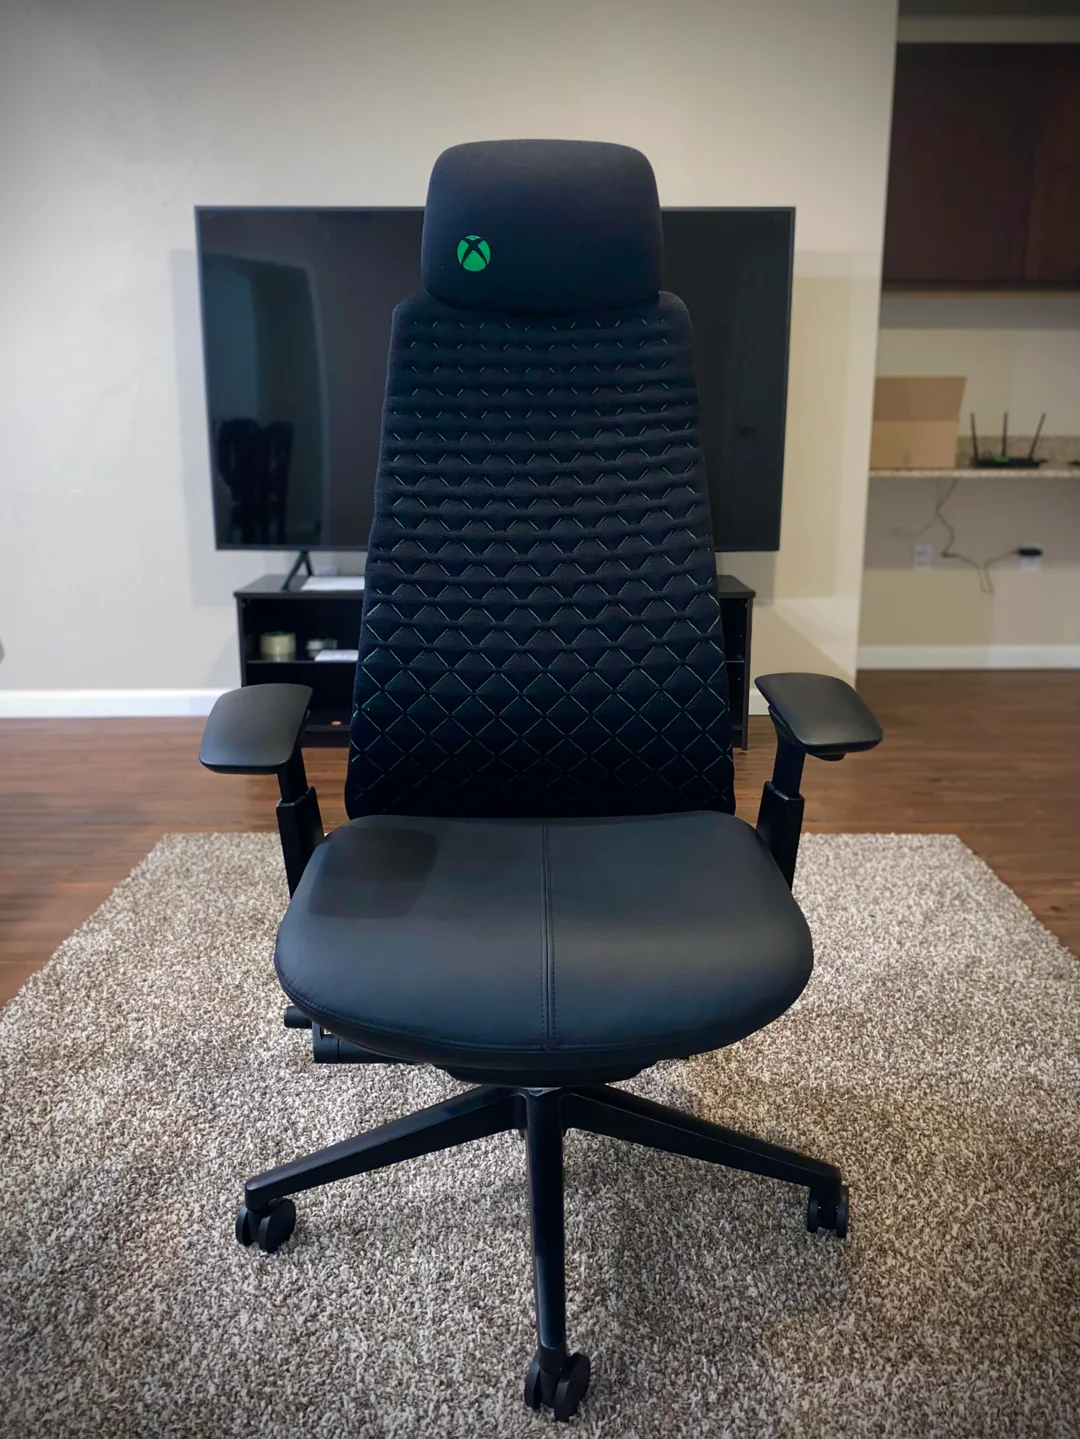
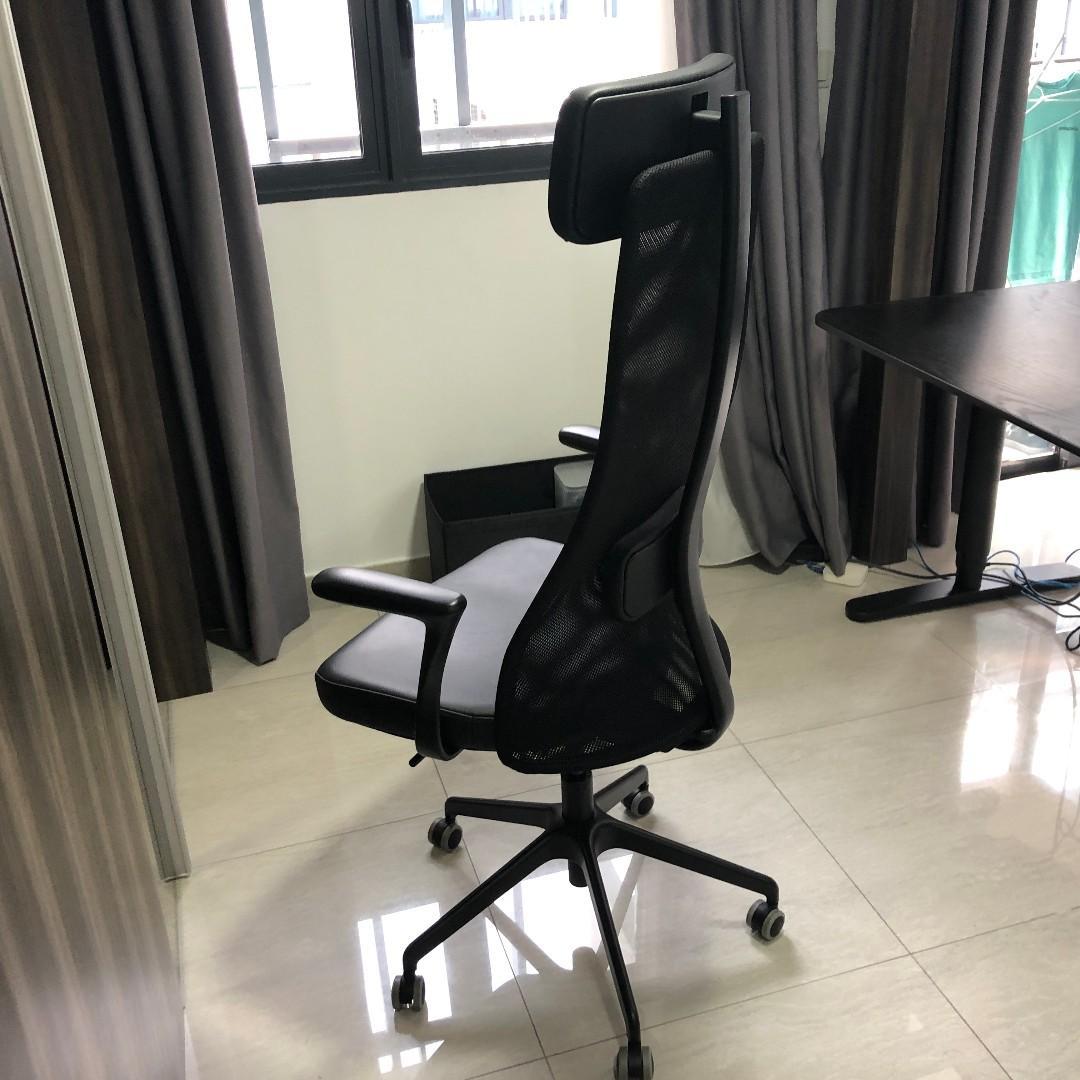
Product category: items_chair
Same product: no